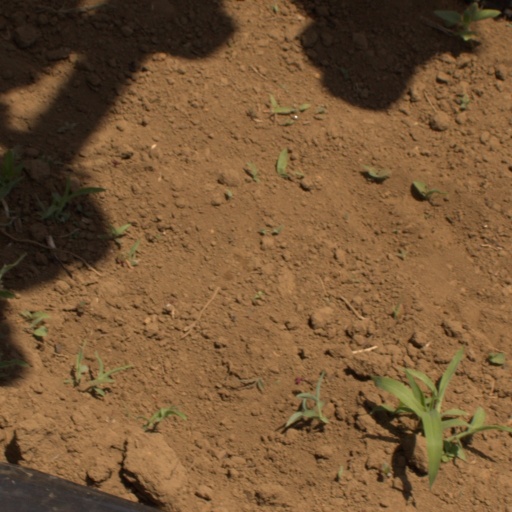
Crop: Jerusalem artichoke